Sharon Mitchell

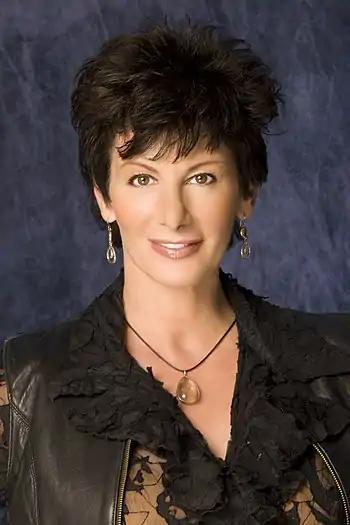
Mitchell in 2006

Sharon Mitchell (born ) is an American sexologist and former pornographic film actress and director. In 1998, she founded the Adult Industry Medical Health Care Foundation (AIM), which tested over 1,000 adult film performers per month before a 2011 data breach led to a lawsuit and the clinic's closure.